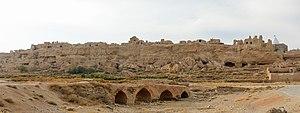
Forteresse de Izadkhvast, Iran
Izadkhvast est une ville de l'arrondissement central du département d'Abadeh, dans la province de Fars, en Iran. Au recensement de 2006, sa population était de 7 366 habitants, pour 1 803 familles.